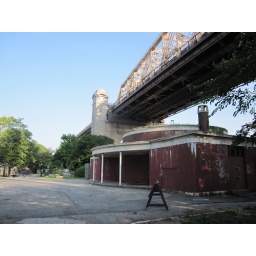
An old building sitting alone under the Queensboro Bridge